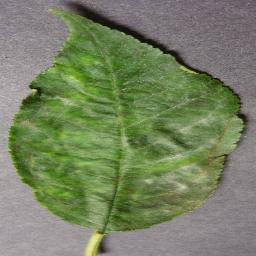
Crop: cherry
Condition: (including_sour)_powdery_mildew